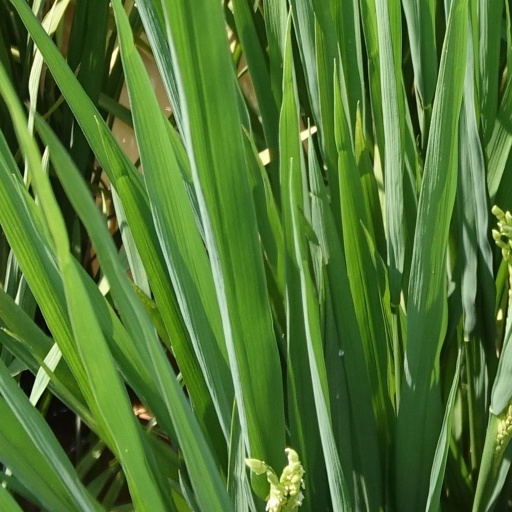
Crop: rice